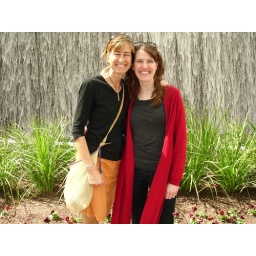
Jen and Karin in front of water wall at Aria, City Center.